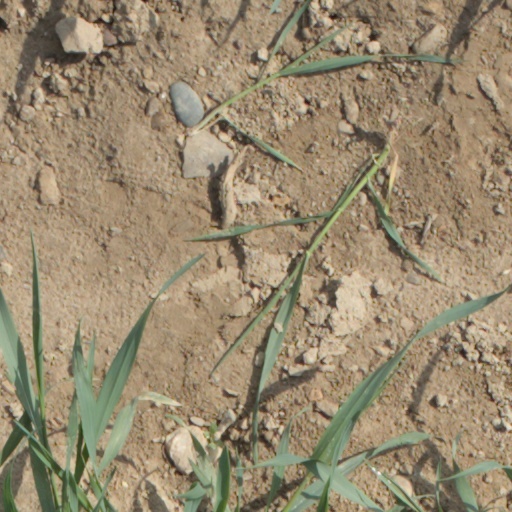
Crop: wheat